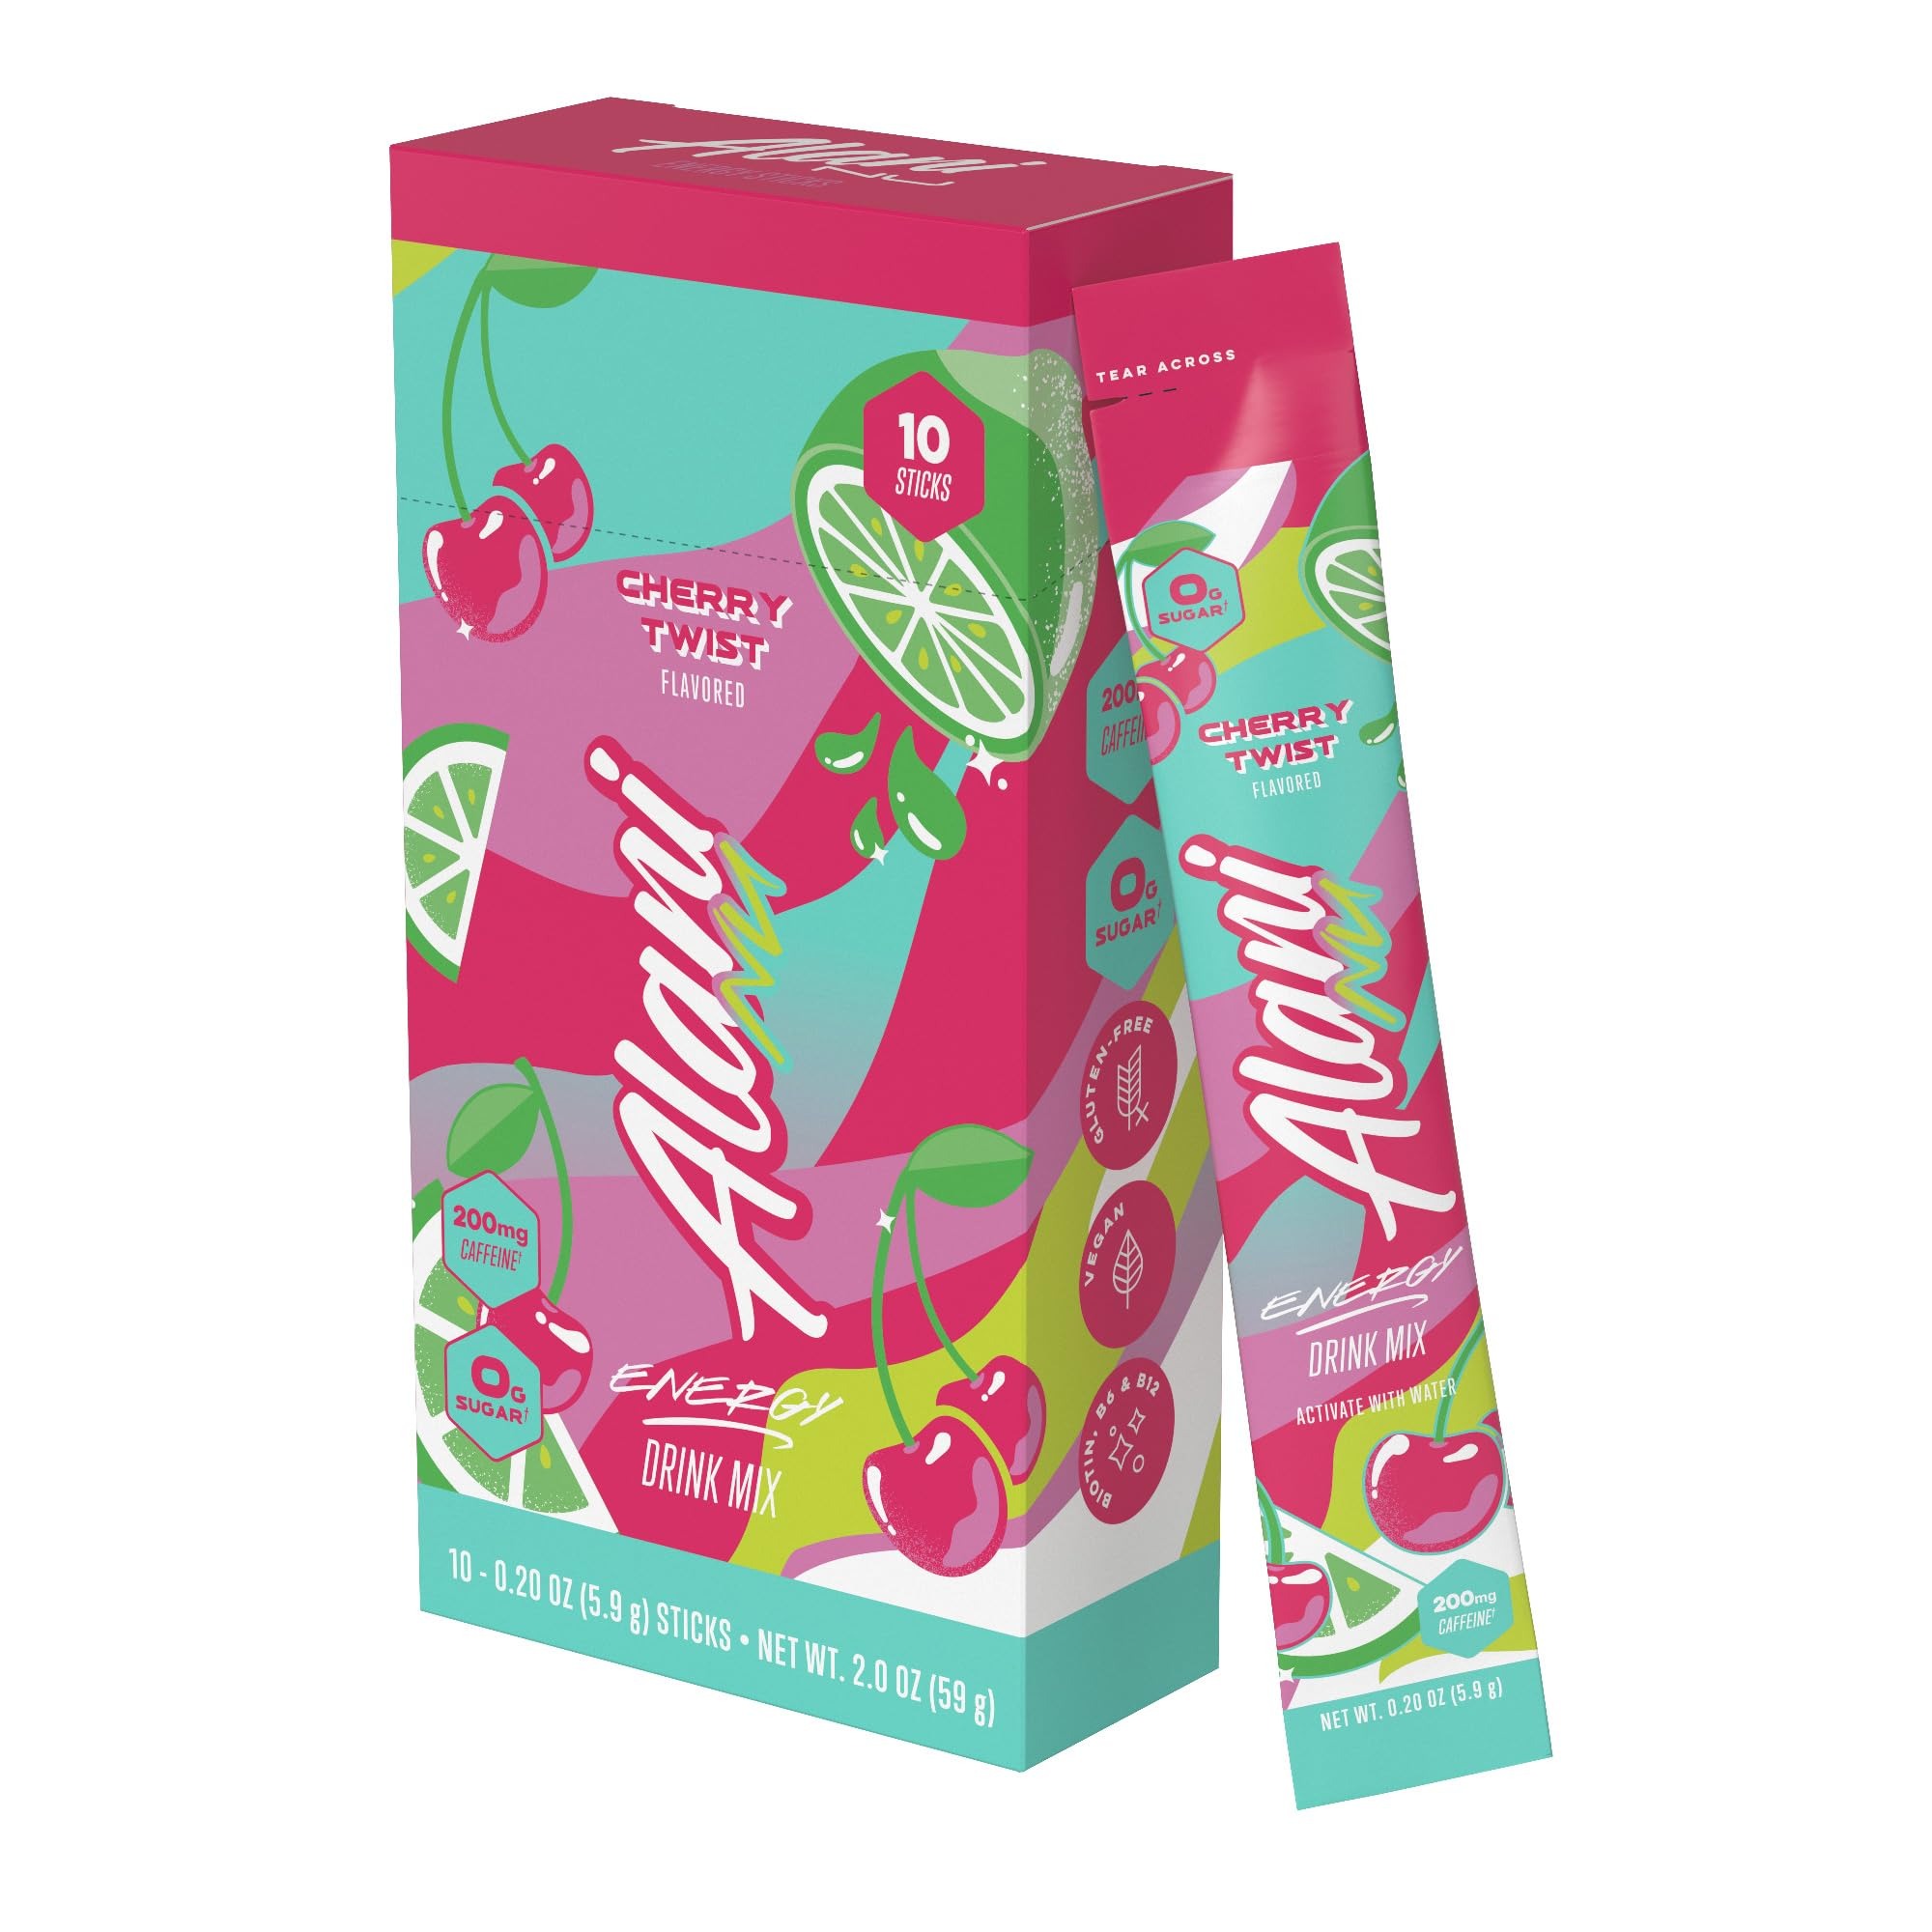
Item Name: Alani Nu CHERRY TWIST Energy Sticks, Energy Drink Powder, 200mg Caffeine, Pre Workout Performance with Antioxidants, On-The-Go Drink Mix, Biotin, B Vitamins, Zero Sugar, 5-10 Calories, 10 Pack
Bullet Point 1: ON-THE-GO ENERGY: Need energy in a pinch? Refresh and reset with our best-selling Alani Energy Stick Packets, no can required – available in our most popular energy drink flavors. Each stick serves up 200mg of caffeine and bold flavor – all for 10 calories or less and 0g of sugar!
Bullet Point 2: B VITAMINS: Rethink your energy powder. Alani Nu packs each stick packet with 200mg of caffeine with vitamins B5, B6 and B12 to support functional systems in our bodies and provide natural energy. Biotin is added to provide a natural glow and steady boost of energy all day long. Alani Nu Energy is packed with nutrients you need and none of the fillers you don't
Bullet Point 3: CRAVABLE FLAVORS: Don't wait for cheat day! Our energy drink powder sticks feature your favorite flavors, all without the hefty calories or guilt – Each stick is 10 Calories or less and can easily transform water into a more refreshing drinking experience to give you the boost you need without any sugar!
Bullet Point 4: VEGAN, GLUTEN FREE AND NO ARTIFICAL COLORS: Good energy is a good choice. Our Better-for-you beverages are made vegan, gluten free and without artificial colors to ensure that Alani Nu Energy Sticks support your beauty and wellness goals from the inside out
Bullet Point 5: ALANI ENERGY STICKS: Here for your taste buds – Alani Nu was founded in 2018 by entrepreneur and influencer, Katy Hearn, Alani Nu is a health and wellness brand focused on providing low-calorie products with unique flavors. Check out everything else from Alani Nu and follow us through our brand store to stay up to date on all things Alani! Alani Energy is not recommended for Children, People Sensitive to Caffeine, Pregnant Women or Women Nursing.
Value: 2.4
Unit: Ounce

Price: 6.79